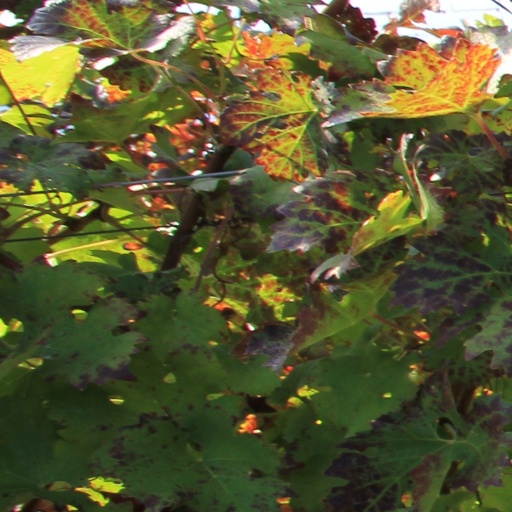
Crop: grape